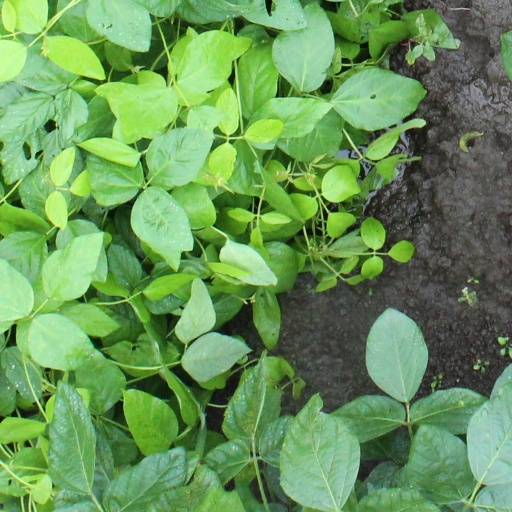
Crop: soybean